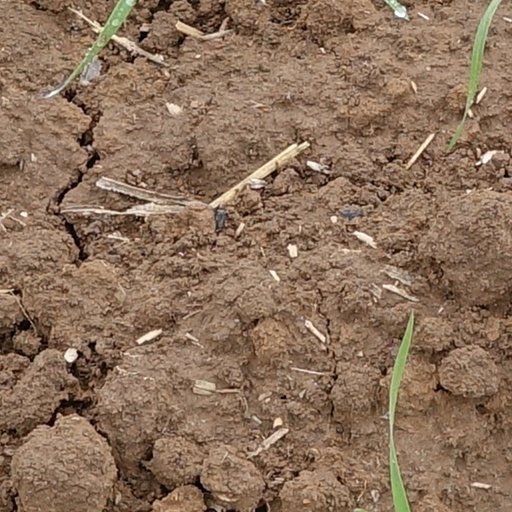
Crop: wheat